Sky position (RA, Dec in degrees): 181.646, -0.03133
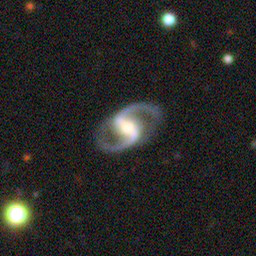
Galaxy morphology: Barred Spiral Galaxies